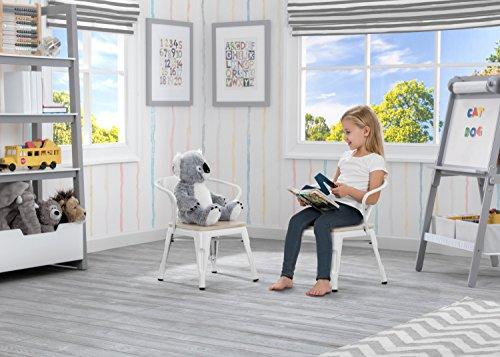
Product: Delta Children Bistro 2-Piece Chair Set, White with Driftwood
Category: Home & Kitchen | Furniture | Kids' Furniture | Chairs & Seats | Armchairs
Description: Recommended for ages 3+; Pair these chairs with the matching Bistro Kids Play Table 560302 to complete the look.
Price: $99.99